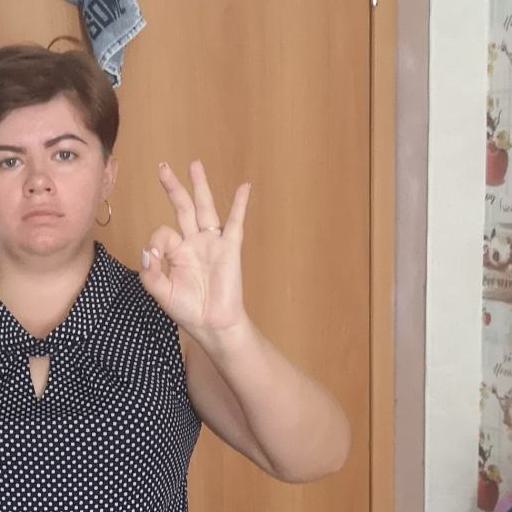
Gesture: ok